Neil McKenzie

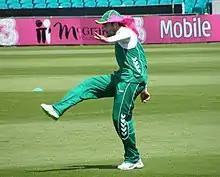
Neil McKenzie training at the Sydney Cricket Ground in January 2009

During 2008, McKenzie became one of only twelve players to score more than 1000 test runs in the calendar year. The year, however, ended in disappointing fashion as he was shown to be out of form in series against Bangladesh and Australia. That then led to him being dropped from the test squad, after the second test.